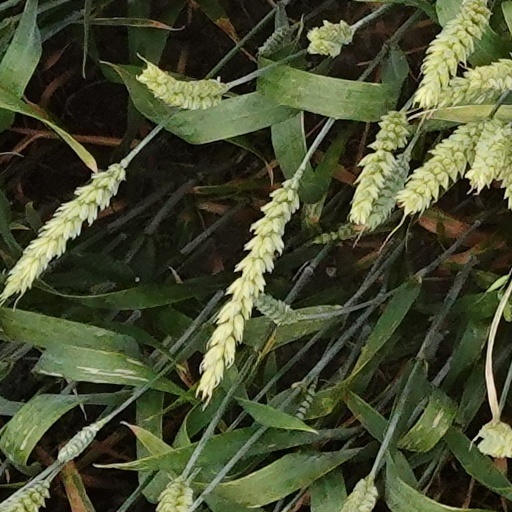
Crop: wheat